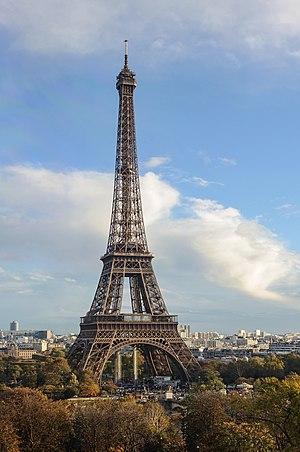
La tour Eiffel vue de la Cité de l'architecture et du patrimoine au palais de Chaillot (Paris, France)